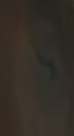
Face region: eyes (orbital_tightening_and_eye_area)
Pain indicator: obviously_present